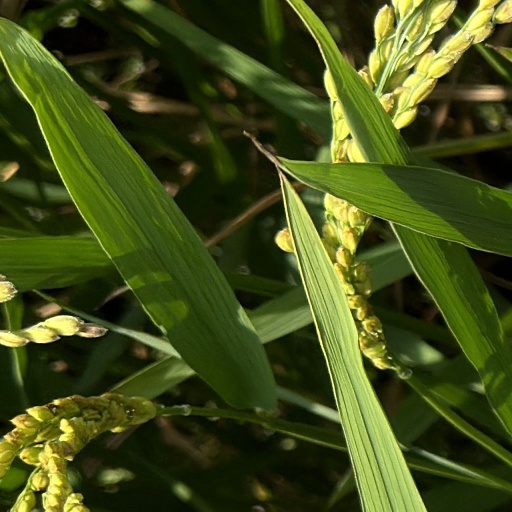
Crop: rice